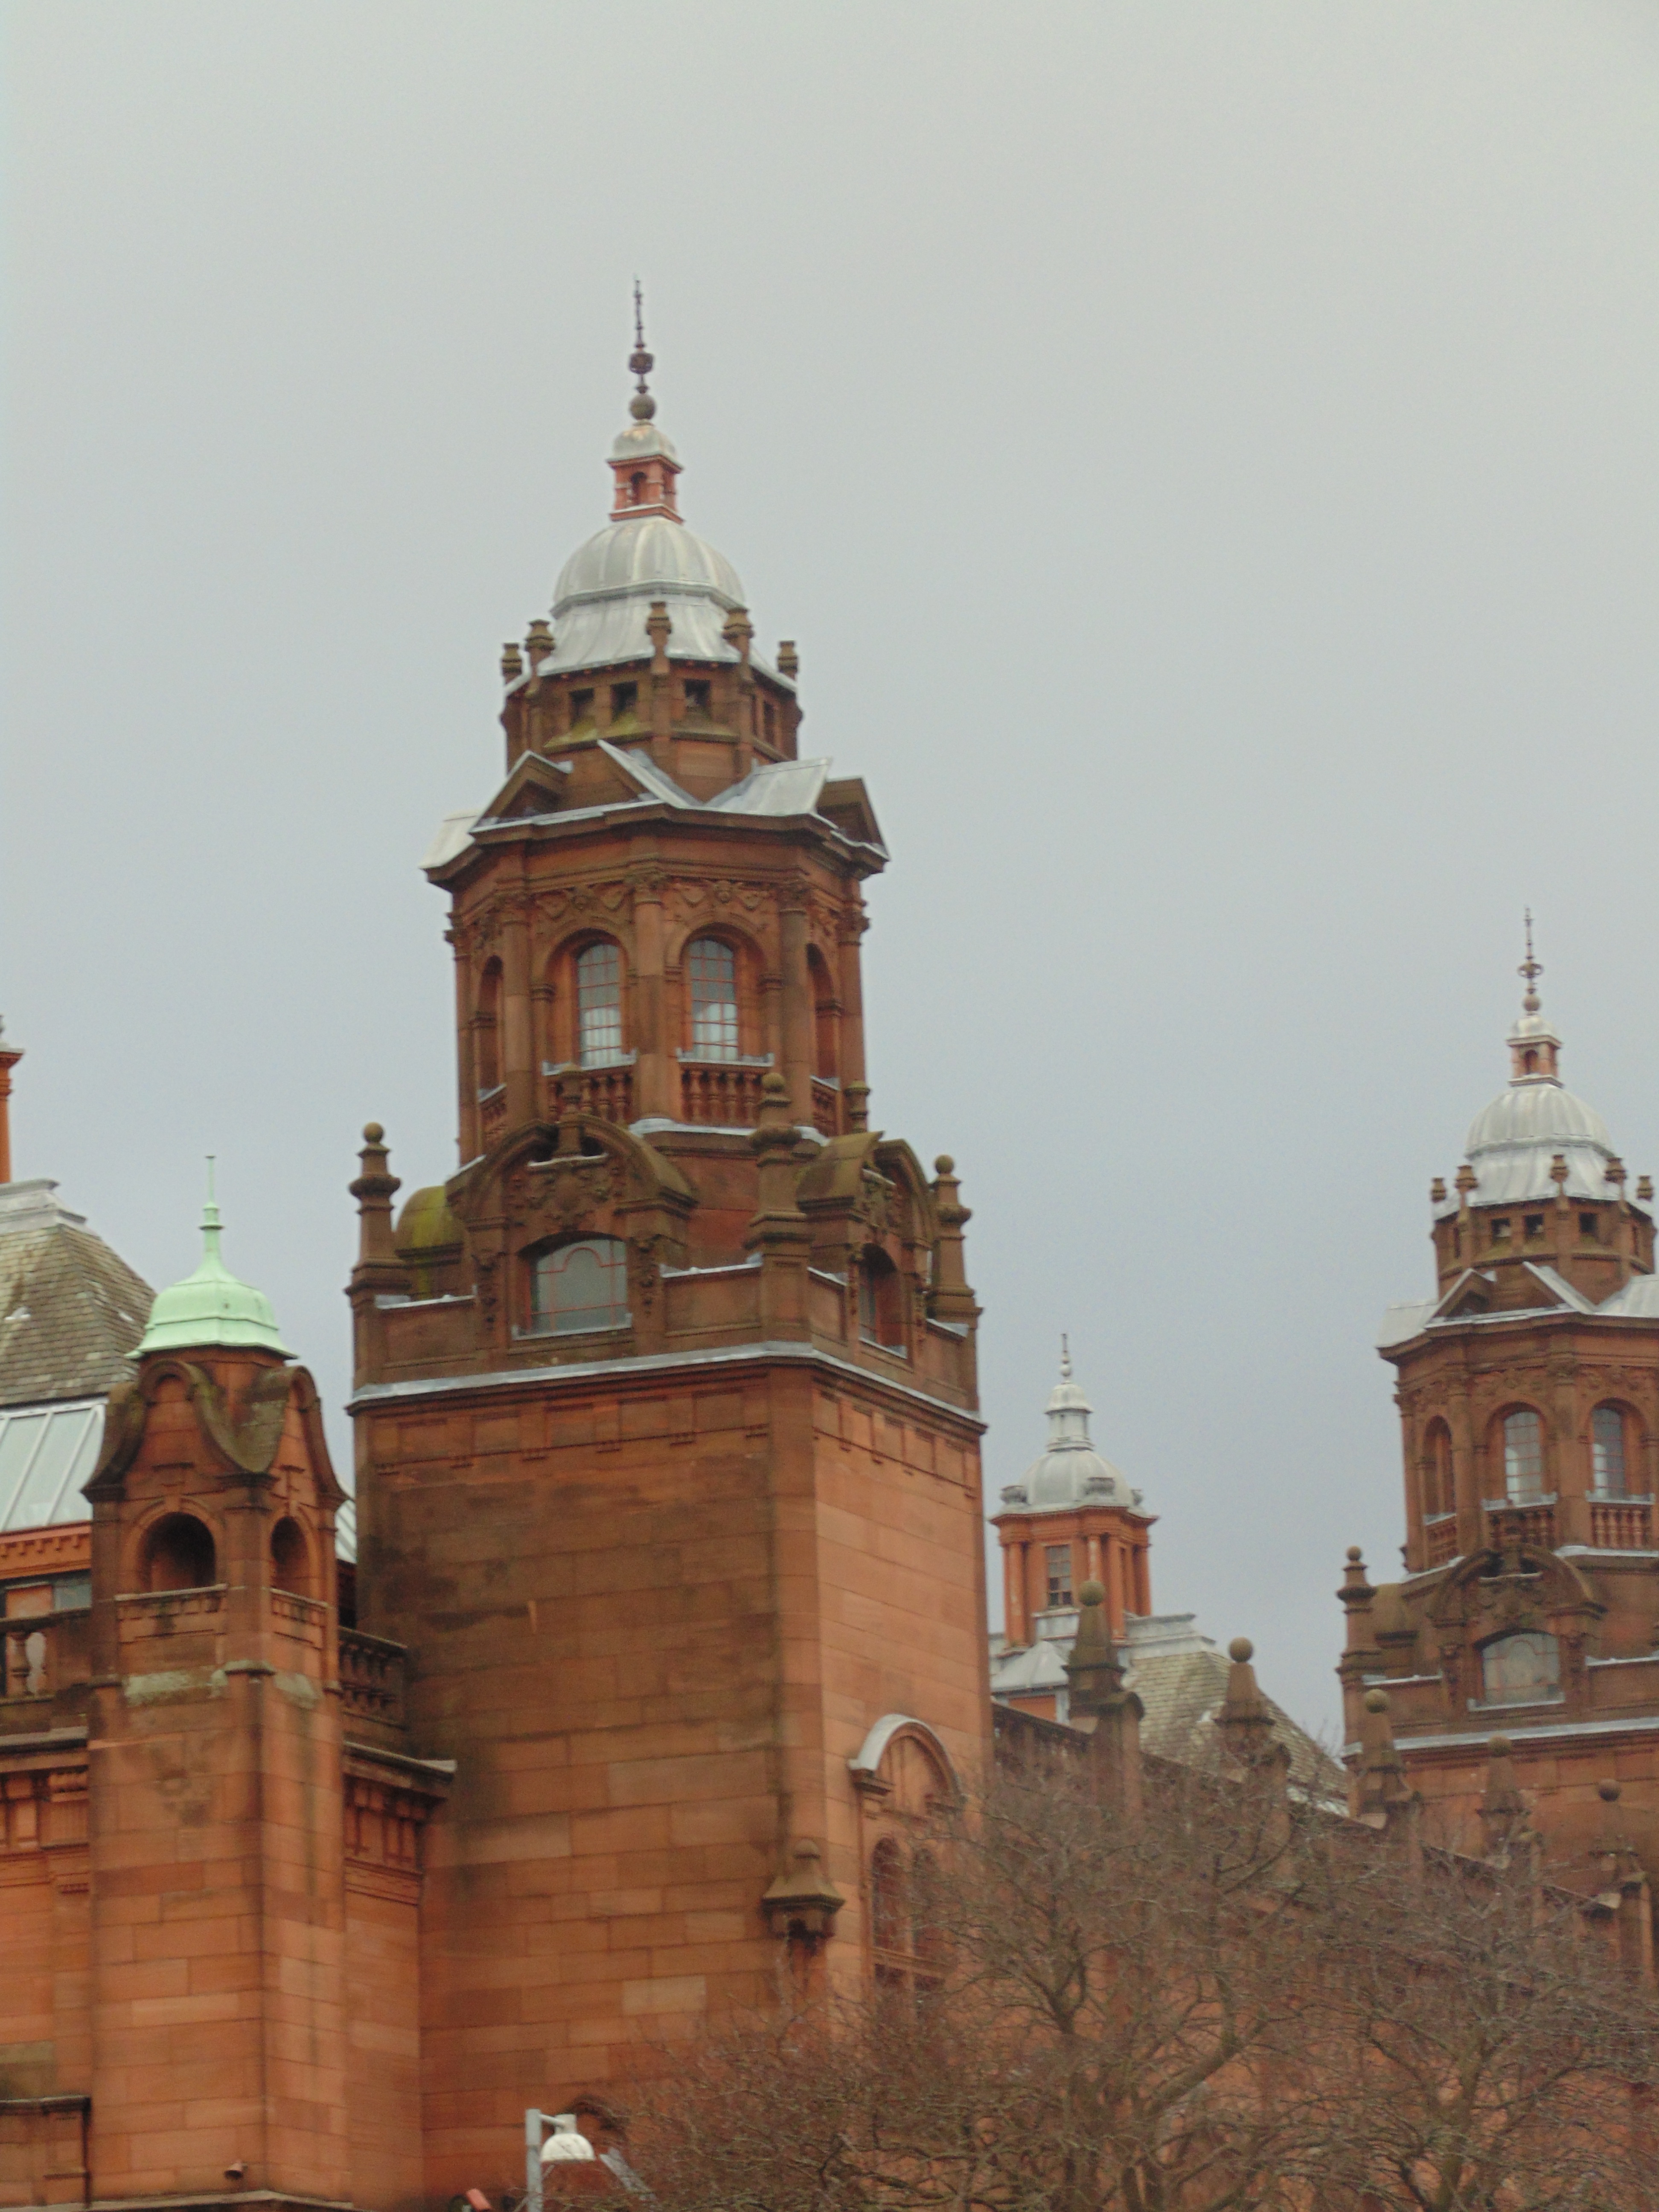
architecture, structure, town, building, old, sandstone, stone, red, tower, museum, landmark, church, cathedral, exterior, historic, tourism, place of worship, bell tower, uk, temple, spire, steeple, british, gallery, culture, scotland, britain, glasgow, scottish, kelvingrove, united, kingdom, basilica, kelvin, ancient history